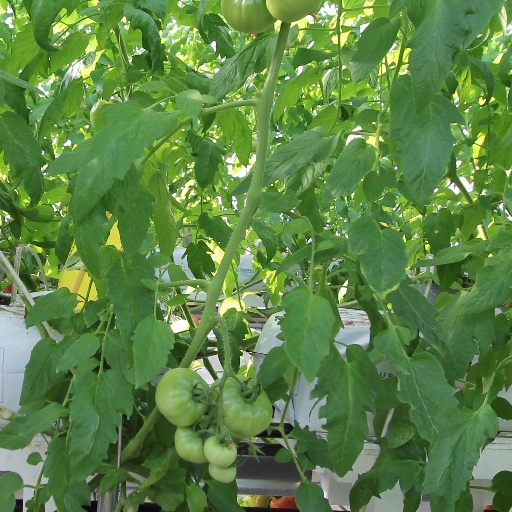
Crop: tomato